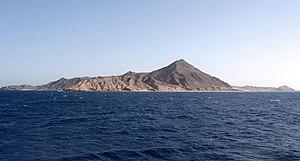
Zabargad, aussi appelée « île de Saint-Jean », est une île inhabitée d'Égypte située dans la mer Rouge.